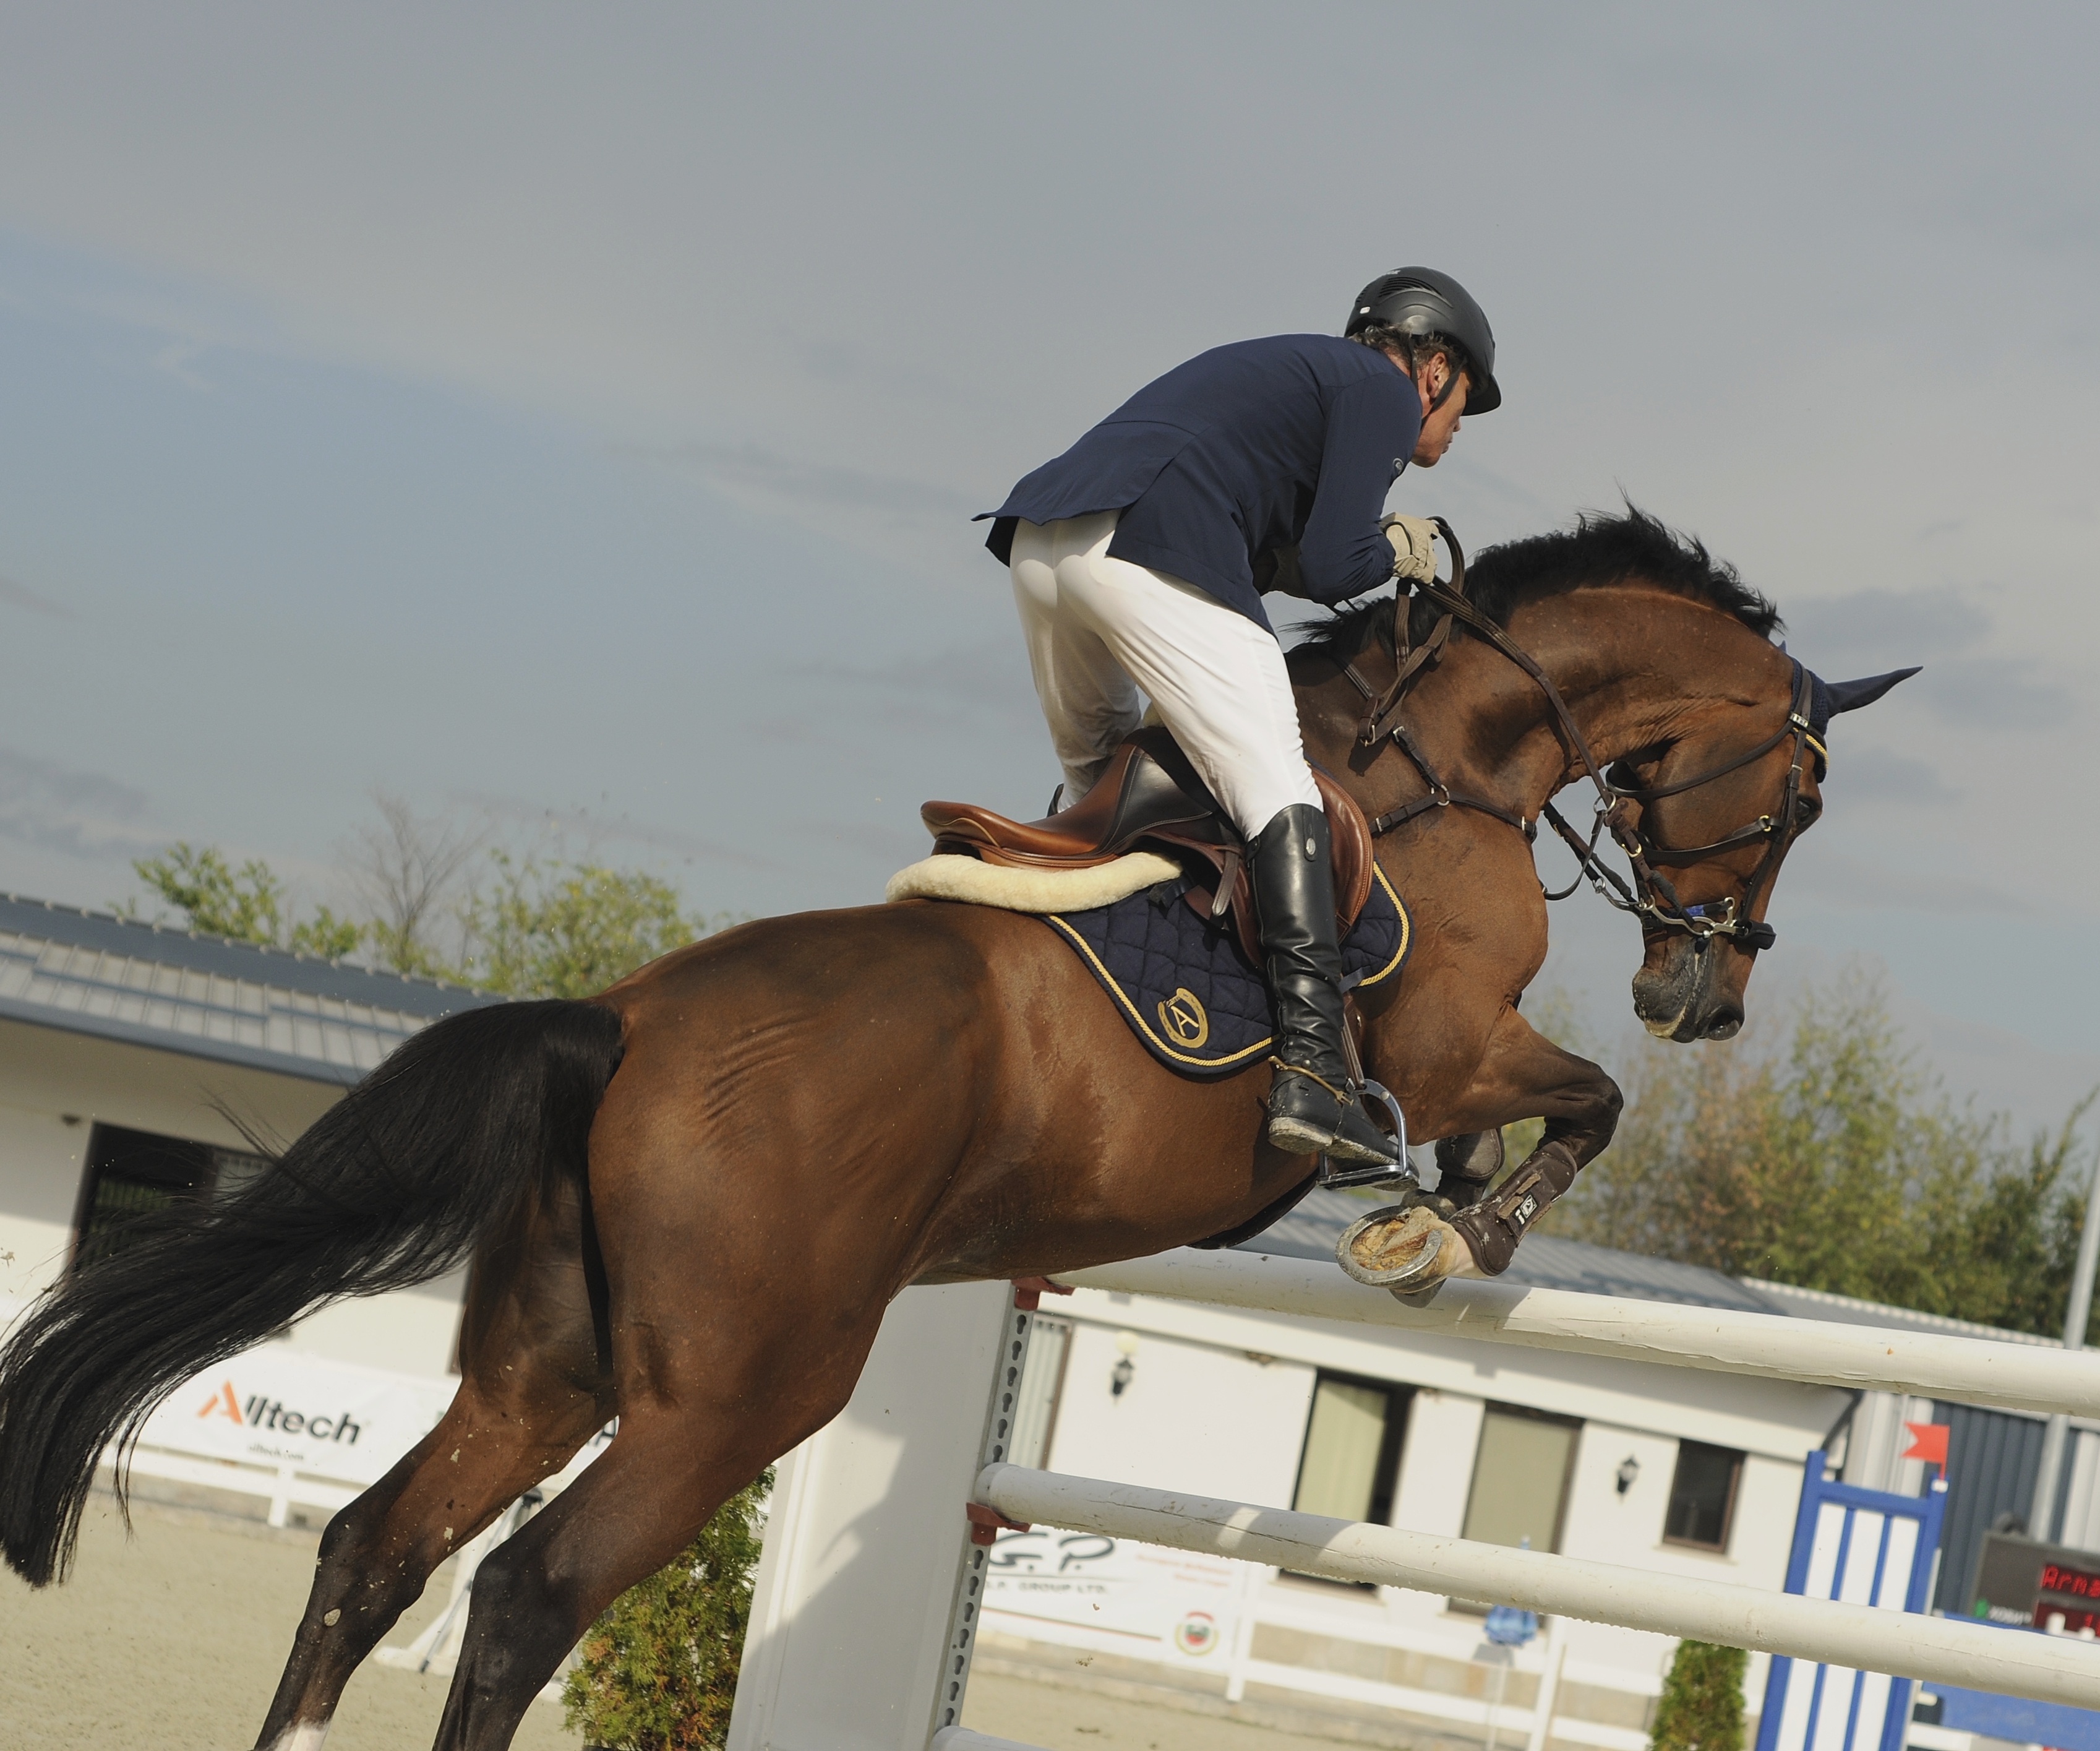
hunt seat, english riding, equestrianism, human action, show jumping, person, stallion, horse, sports, jumping, western pleasure, eventing, endurance riding, mare, western riding, dressage, equestrian sport, animal sports, outdoor recreation, mustang horse, modern pentathlon, horse harness, recreation, horse like mammal, animal training, physical exercise, jockey, rein, equitation